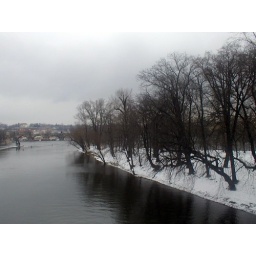
Cold day in March looking down the river Vltava towards the Charles bridge in Prague two